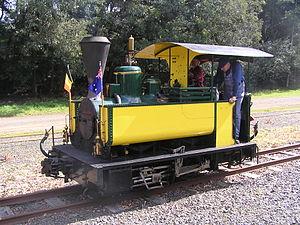
La société Decauville, créée en 1875, est un ancien constructeur français de matériel ferroviaire et de manutention, de cycles et d'automobiles.